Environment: lab
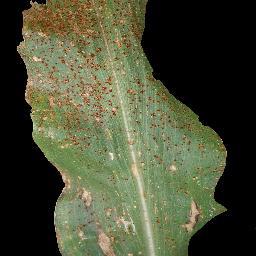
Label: common_rust